Andrew Parsons (photographer)

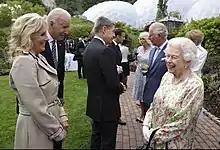
in an outdoor setting, the Queen and Biden are laughing

After working at the "Cambridge Evening News" and "The Times"